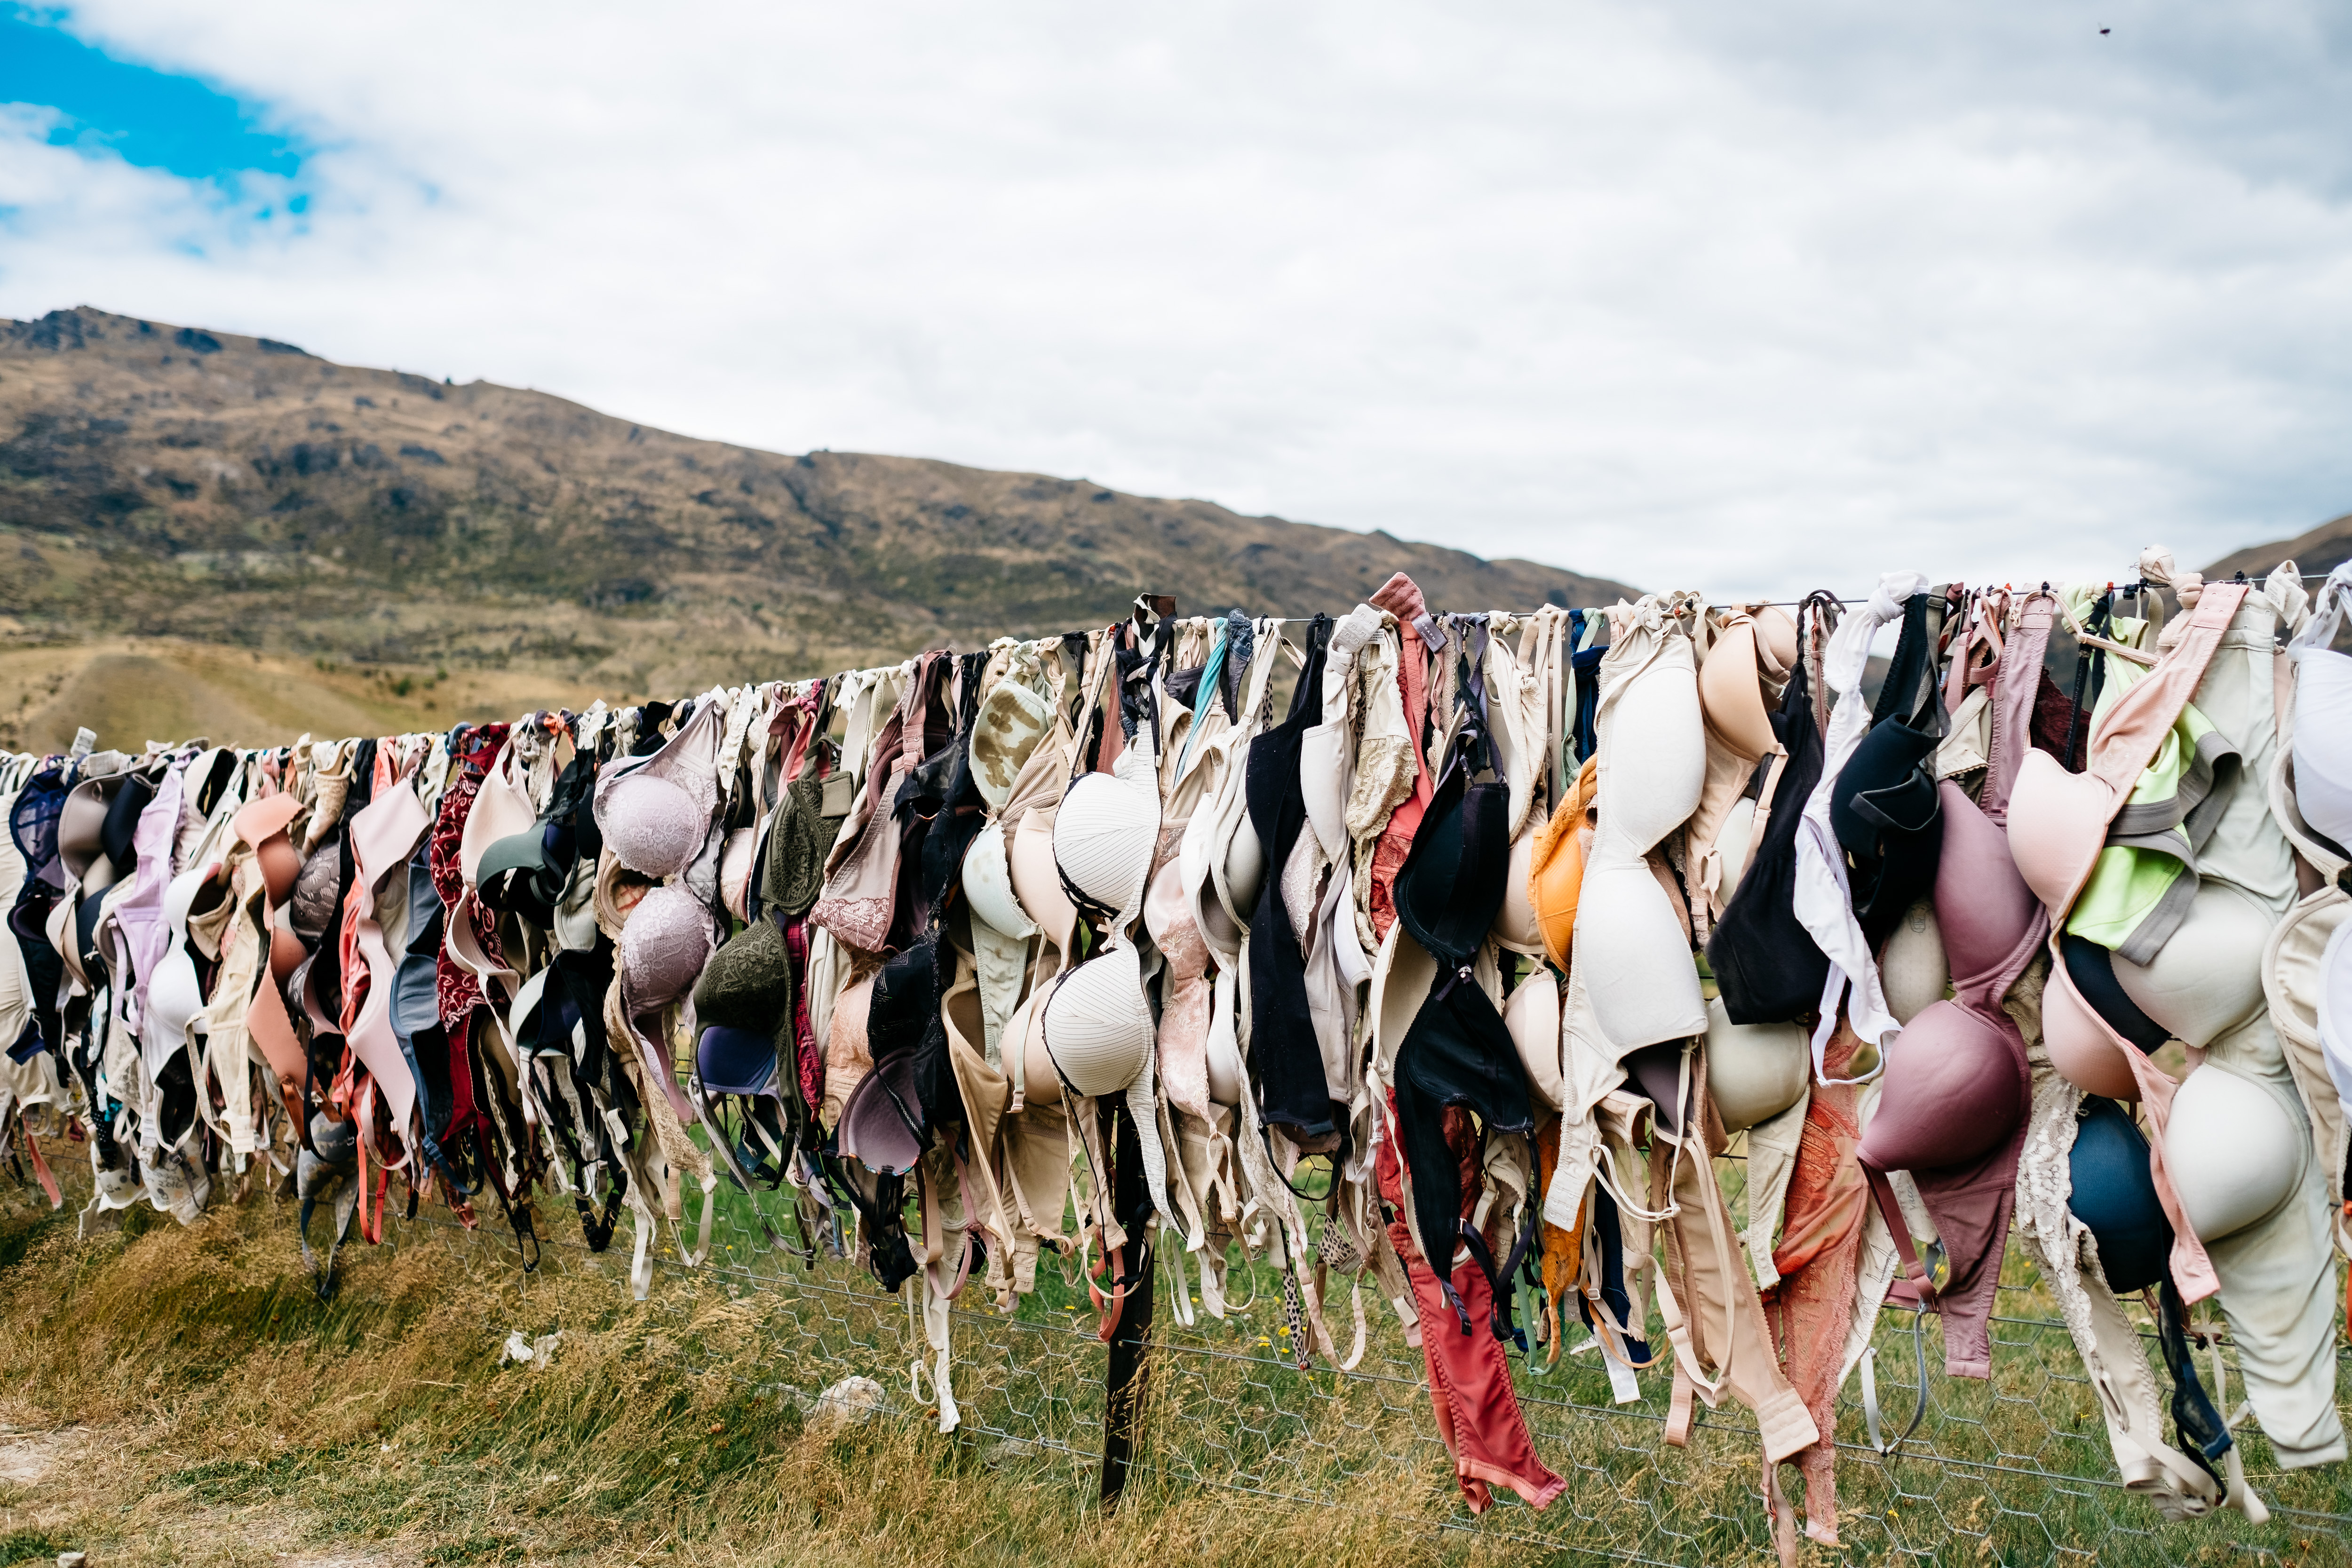
walking, people, adventure, crowd, tribe